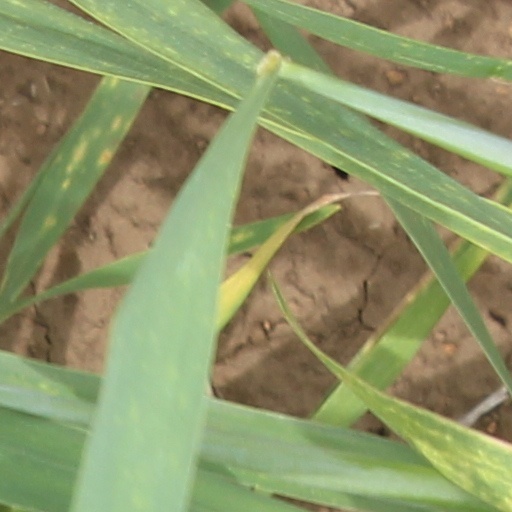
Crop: wheat